John Tyler

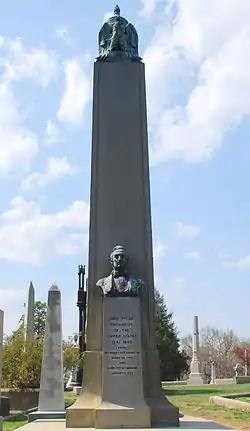
An obelisk marks Tyler's grave at Hollywood Cemetery.

The battles between Tyler and the Whigs in Congress resulted in a number of his cabinet nominees being rejected. He received little support from Democrats and, without much support from either major party in Congress, a number of his nominations were rejected without regard for the qualifications of the nominee. It was then unprecedented to reject a president's nominees for his Cabinet (though in 1809, James Madison withheld the nomination of Albert Gallatin as Secretary of State because of opposition in the Senate). Four of Tyler's Cabinet nominees were rejected, the most of any president. These were Caleb Cushing (Treasury), David Henshaw (Navy), James Porter (War), and James S. Green (Treasury). Henshaw and Porter served as recess appointees before their rejections. Tyler repeatedly renominated Cushing, who was rejected three times in one day, March 3, 1843, the last day of the 27th Congress. No cabinet nomination failed after Tyler's term until Henry Stanbery's nomination as Attorney General was rejected by the Senate in 1868.